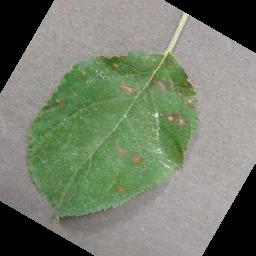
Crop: apple
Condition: cedar_rust